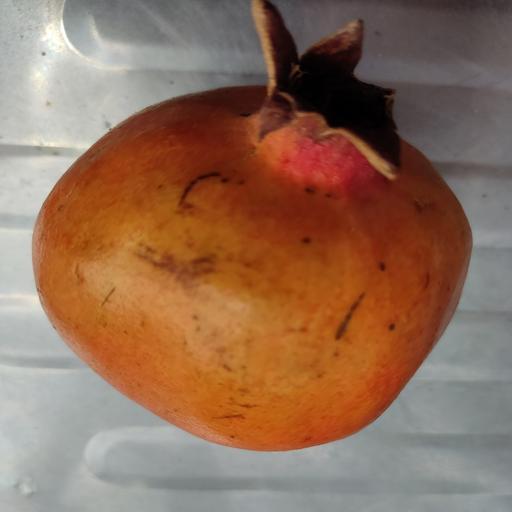
Crop type: Pomegranate